List of songs recorded by Adele

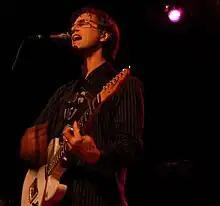
Dan Wilson co-wrote the songs "Don't You Remember", "One and Only" and "Someone Like You" with Adele for her second studio album "21".

Adele is an English singer-songwriter. After signing a contract with record label XL Recordings in September 2006, Adele began to work on her debut studio album, "19", which was ultimately released in 2008. At this time, the singer contributed guest vocals on the song "My Yvonne" for Jack Peñate's debut studio album "Matinée" (2007). The first single released from "19" was "Chasing Pavements", which Adele wrote in collaboration with Eg White. They co-wrote two other songs for the album: "Melt My Heart to Stone" and "Tired". She also collaborated with Sacha Skarbek on the single "Cold Shoulder" and recorded a cover version of Bob Dylan's "Make You Feel My Love". However, most of the songs were written solely by Adele, including "Best for Last", "Crazy for You", "First Love", and "My Same", as well as her debut single, "Hometown Glory".